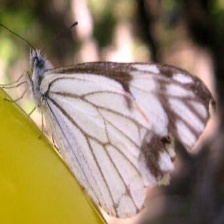
Species: PINE WHITE
Butterfly family (ImageNet category): cabbage_butterfly